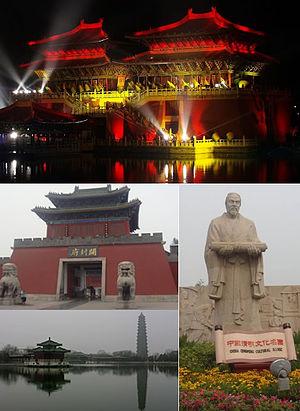
Kaifeng, anciennement connu sous le nom de Bianliang, Bianjing, Daliang, ou simplement Liang, est une ville-préfecture de l'est de la province du Henan en Chine. Elle fut capitale impériale sous la dynastie Song du Nord.